Sidney Reginald Daniels

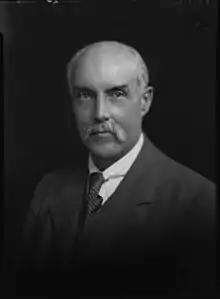
Sidney Daniels in 1929

Sidney Reginald Daniels (18 September 1873 – 18 August 1937), was a British Liberal Party politician, Civil Servant and Barrister-at-law.